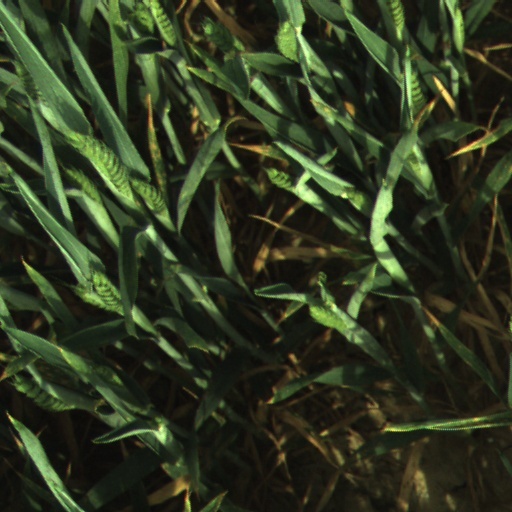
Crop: wheat